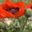
Label: poppy